Mercury (planet)

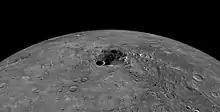
Composite of the north pole of Mercury, where a large volume of water ice lies in permanently dark craters.

The surface temperature of Mercury ranges from . It never rises above 180 K at the poles, due to the absence of an atmosphere and a steep temperature gradient between the equator and the poles. At perihelion, the equatorial subsolar point is located at latitude 0°W or 180°W, and it climbs to a temperature of about . During aphelion, this occurs at 90° or 270°W and reaches only . On the dark side of the planet, temperatures average . The intensity of sunlight on Mercury's surface ranges between 4.59 and 10.61 times the solar constant (1,370 W·m).